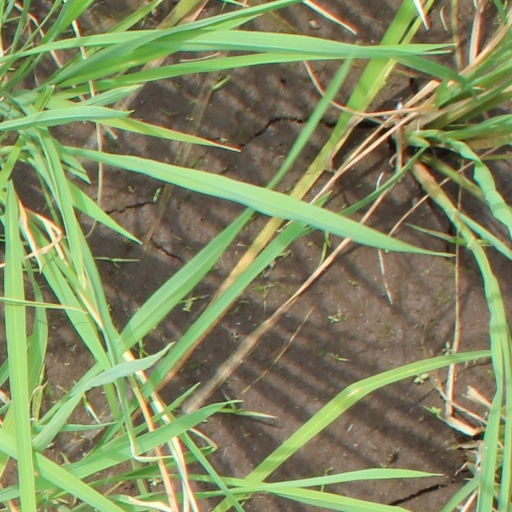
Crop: rice